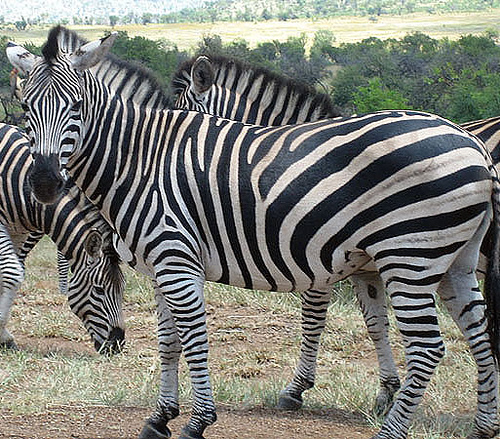
user: Given an image and a question. Answer the question in a short answer. Question: What is the design on the animal? Short Answer:
assistant: stripe